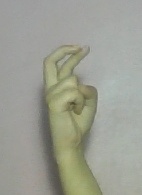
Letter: zay